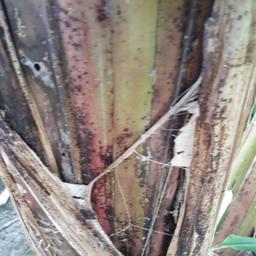
Label: PSEUDOSTEM WEEVIL